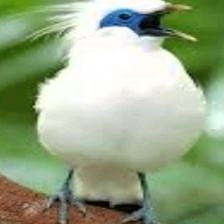
Species: BALI STARLING
Scientific name: LEUCOPSAR ROTHSCHILDI